Korail

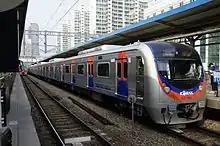
KORAIL Class 311000 EMU

Named as metro services, these services are provided in the Seoul Metropolitan Area and the Busan Metropolitan Area. Sometimes it is considered as a successor of Bidulgi-ho class trains. Officially, the fare systems of these services are separate from other services operated by Korail; such services are integrated with subway fare systems, allowing free transfers between Korail-operated lines and local metro lines.